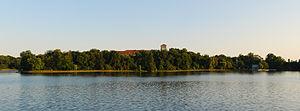
Pantelimon est une ville du județ d'Ilfov, en Roumanie. D'après le recensement de 2011, elle comptait 23 309 habitants.